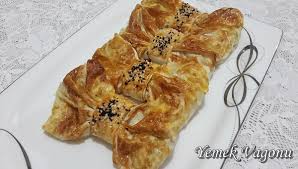
Yemek: borek